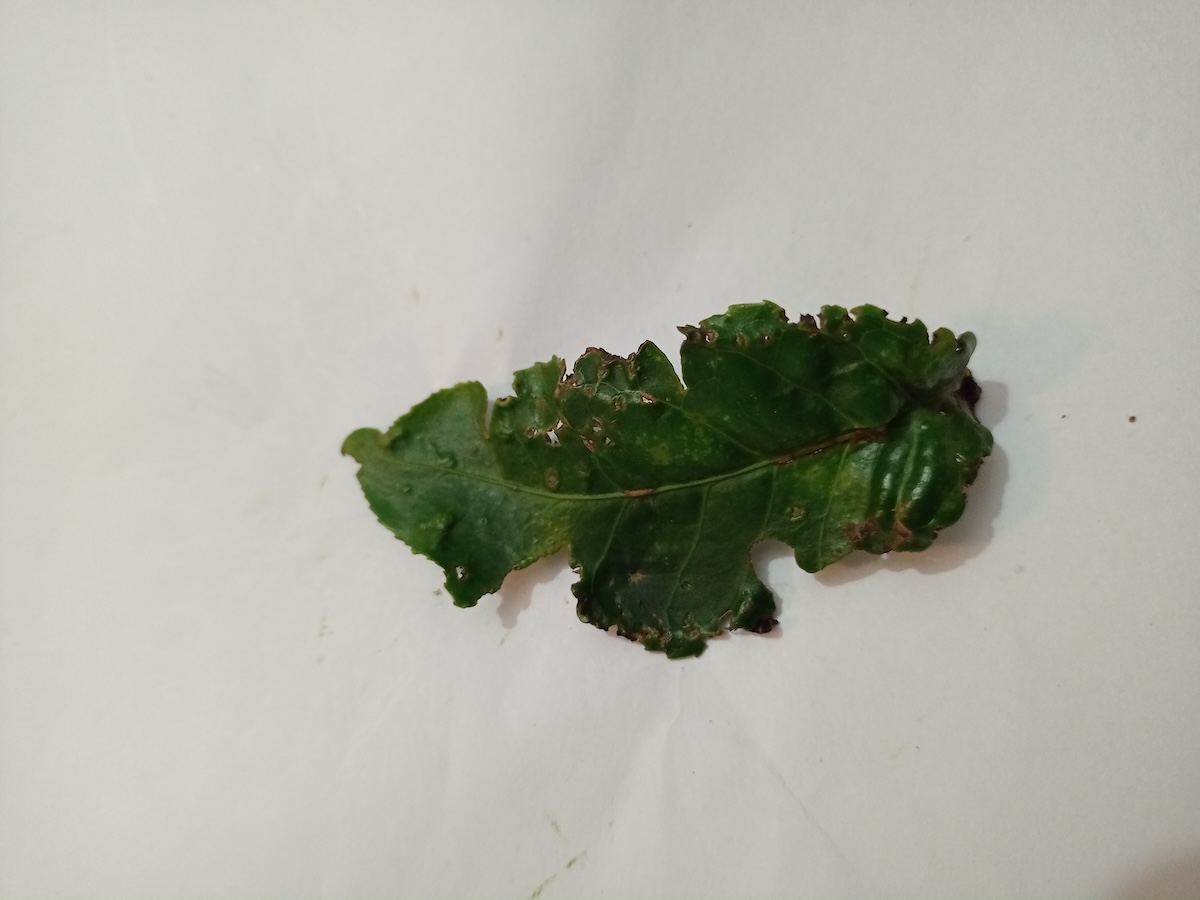
Label: Green mirid bug